New York Transit Museum

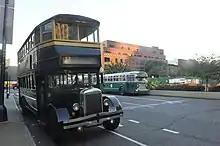
The annual Bus Festival is an occasion to exhibit working historic buses, such as this double-decker

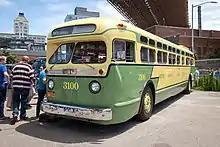
The 26th Annual Bus Festival in Brooklyn Bridge Park

Besides subway cars, the museum has a sizable vintage bus fleet of retired buses. Because there is no area available for their permanent exhibition in the underground museum, they are stored in various bus depots around the city. They are brought out for special events, such as the museum's annual "Bus Festival," which is held annually in conjunction with the Atlantic Antic street fair. The Bus Festival began as an annual tradition in 1994. During the Bus Festival, the museum opens its doors for free.